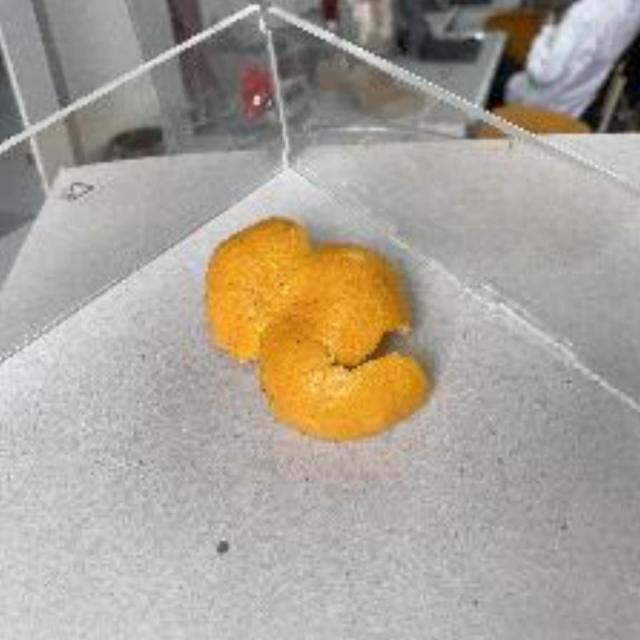
Label: peels